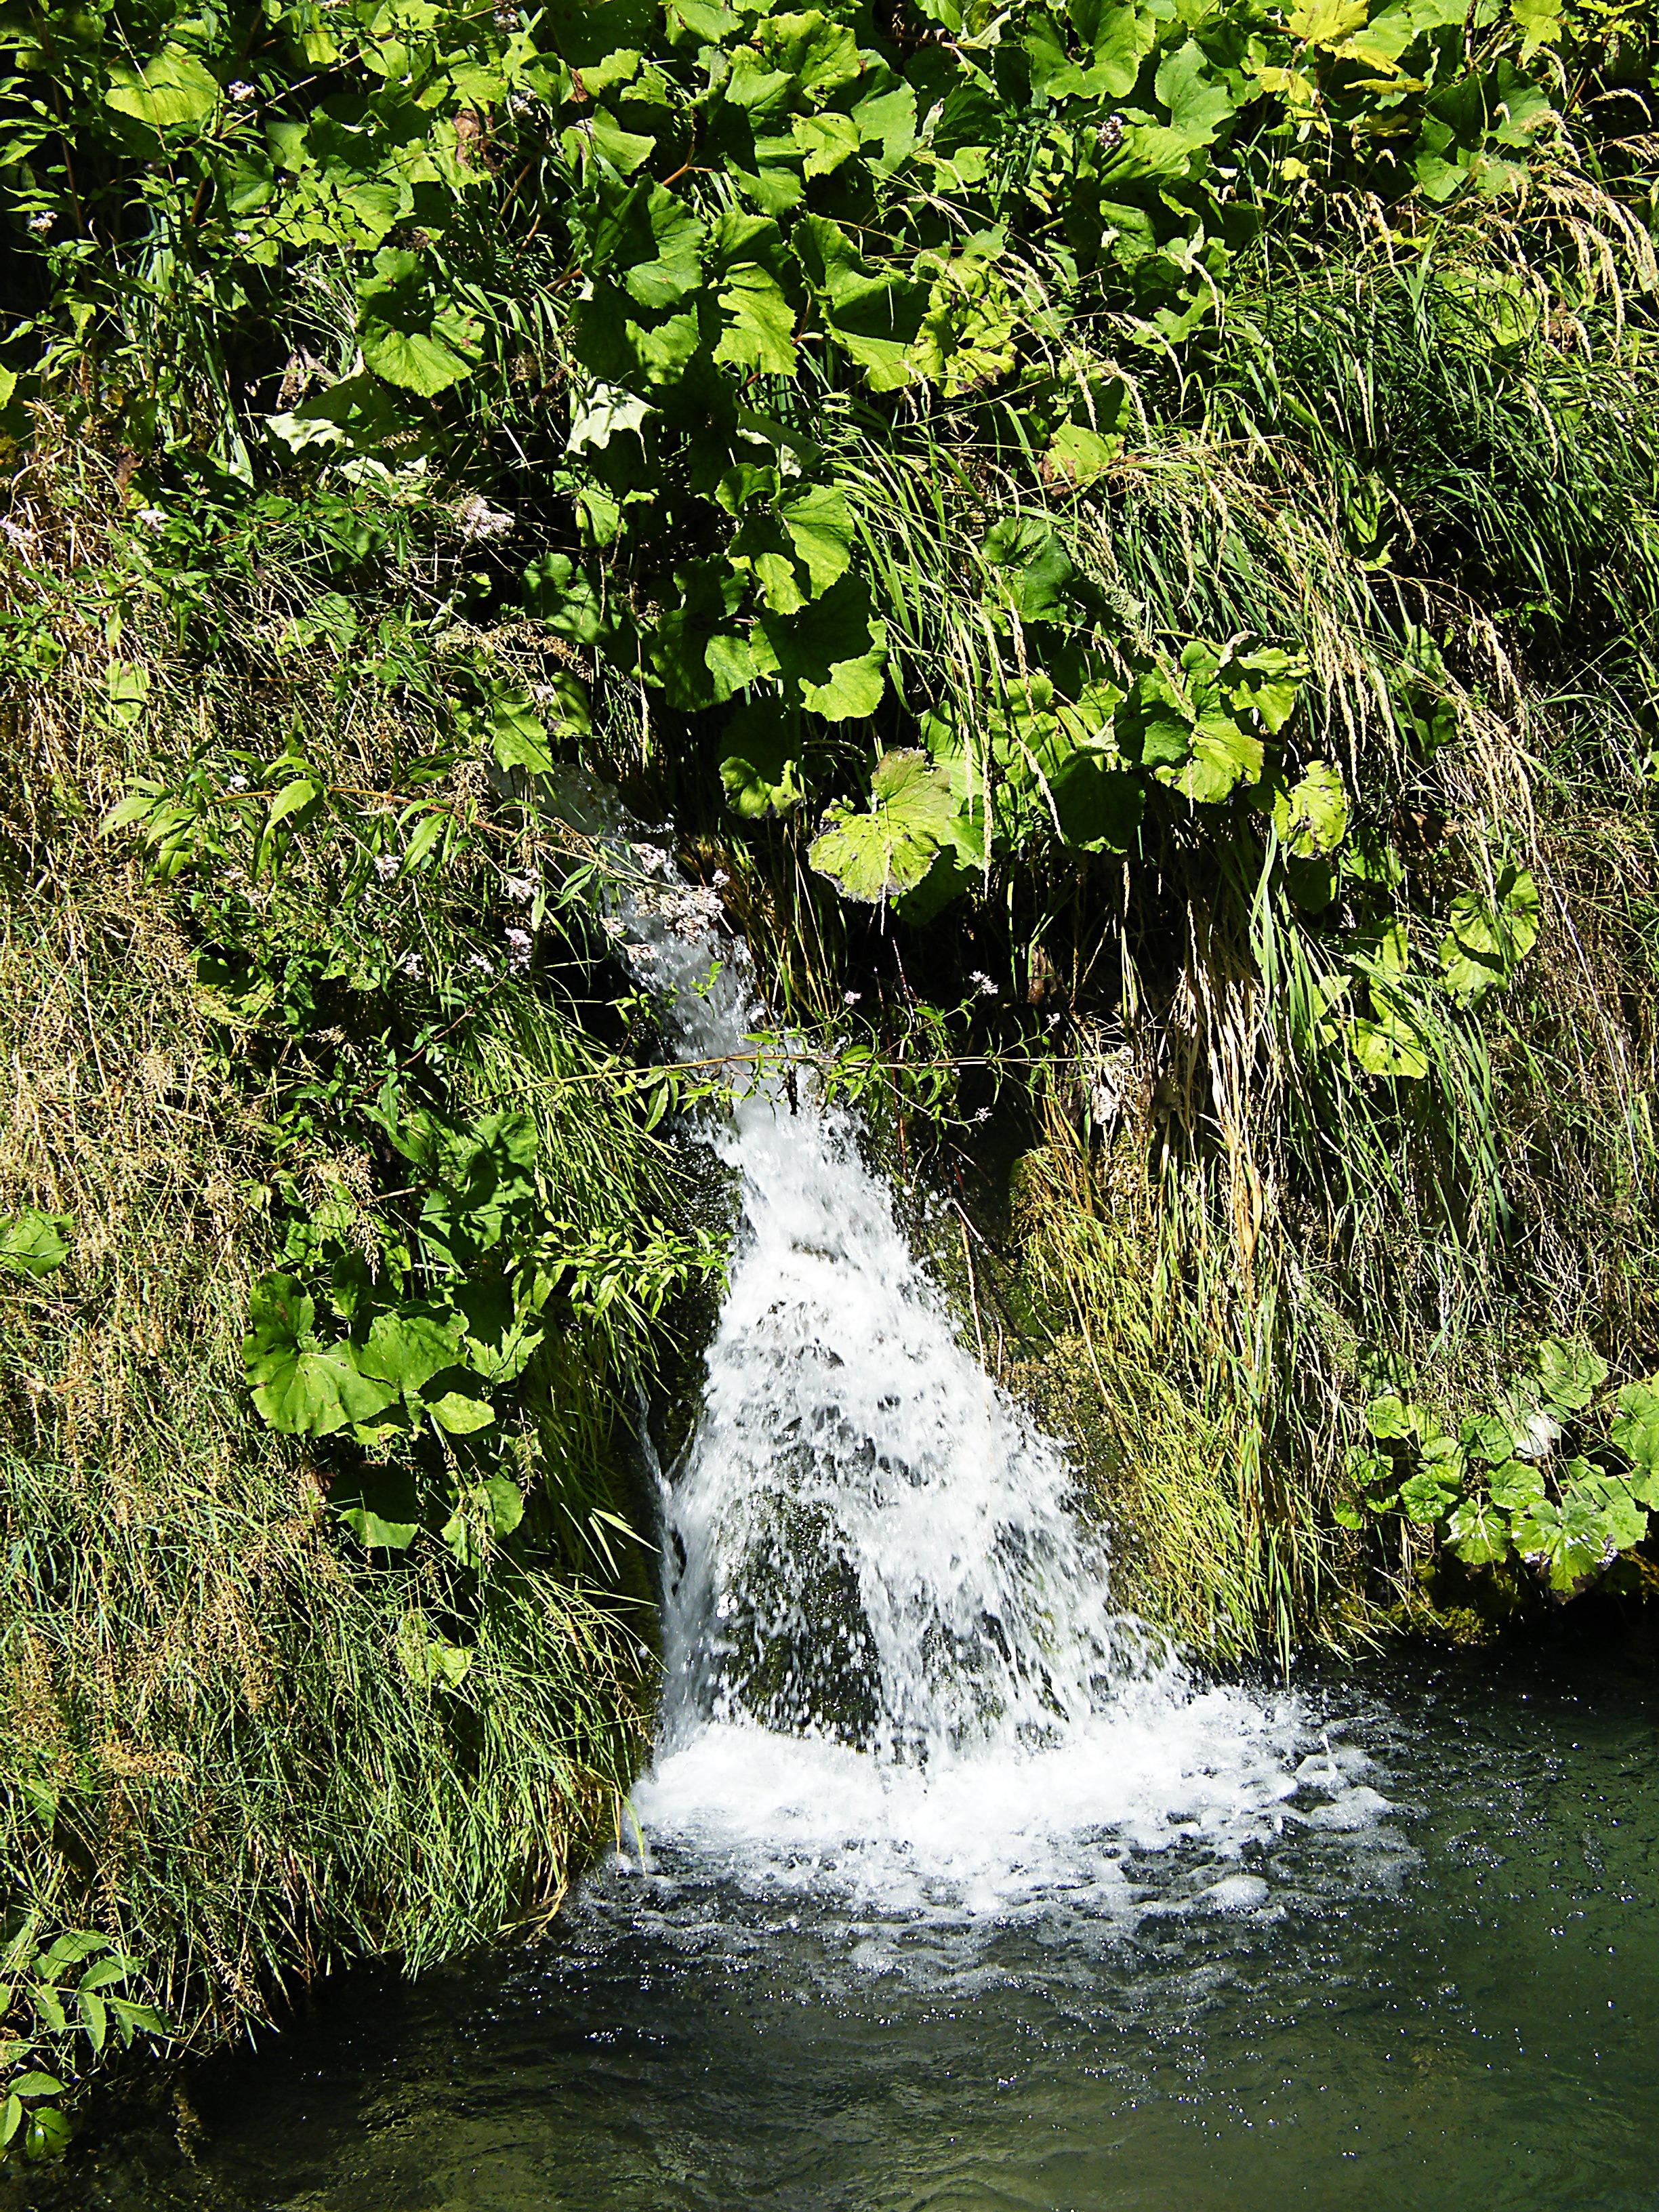
tree, water, nature, forest, waterfall, creek, plant, leaf, flower, river, stream, green, jungle, rapid, botany, body of water, croatia, vegetation, rainforest, magic, woodland, lakes, habitat, water feature, watercourse, plittvice, natural environment, woody plant